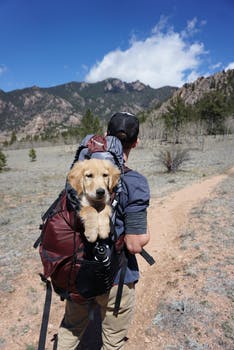
Label: No Watermark